Rudolf Vrba

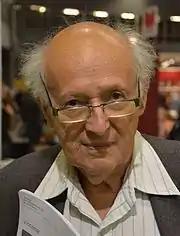
George Klein

According to Vrba, a kapo from Berlin by the name of Yup told him on 15 January 1944 that he was part of a group of prisoners building a new railway line to lead straight to the crematoria. Yup said he had overheard from an SS officer that a million Hungarian Jews would soon arrive and that the old ramp could not handle the numbers. A railway line leading directly to the crematoria would cut thousands of truck journeys from the old ramp. In addition Vrba heard directly, courtesy of drunk SS guards, he wrote, that they would soon have Hungarian salami. When Dutch Jews arrived, they brought cheese; likewise there were sardines from the French Jews, and halva and olives from the Greeks. Now it was Hungarian salami.